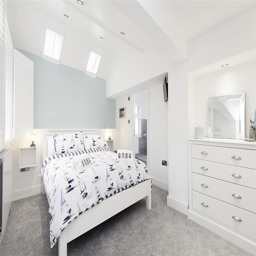
the master bedroom with ensuite